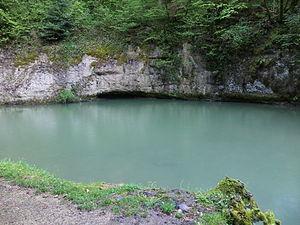
La Source Bleue à Cusance dans le Massif du Jura
Le Cusancin est une rivière française qui coule dans le département du Doubs. C'est un affluent du Doubs en rive gauche, donc un sous-affluent du Rhône, par le Doubs et la Saône.